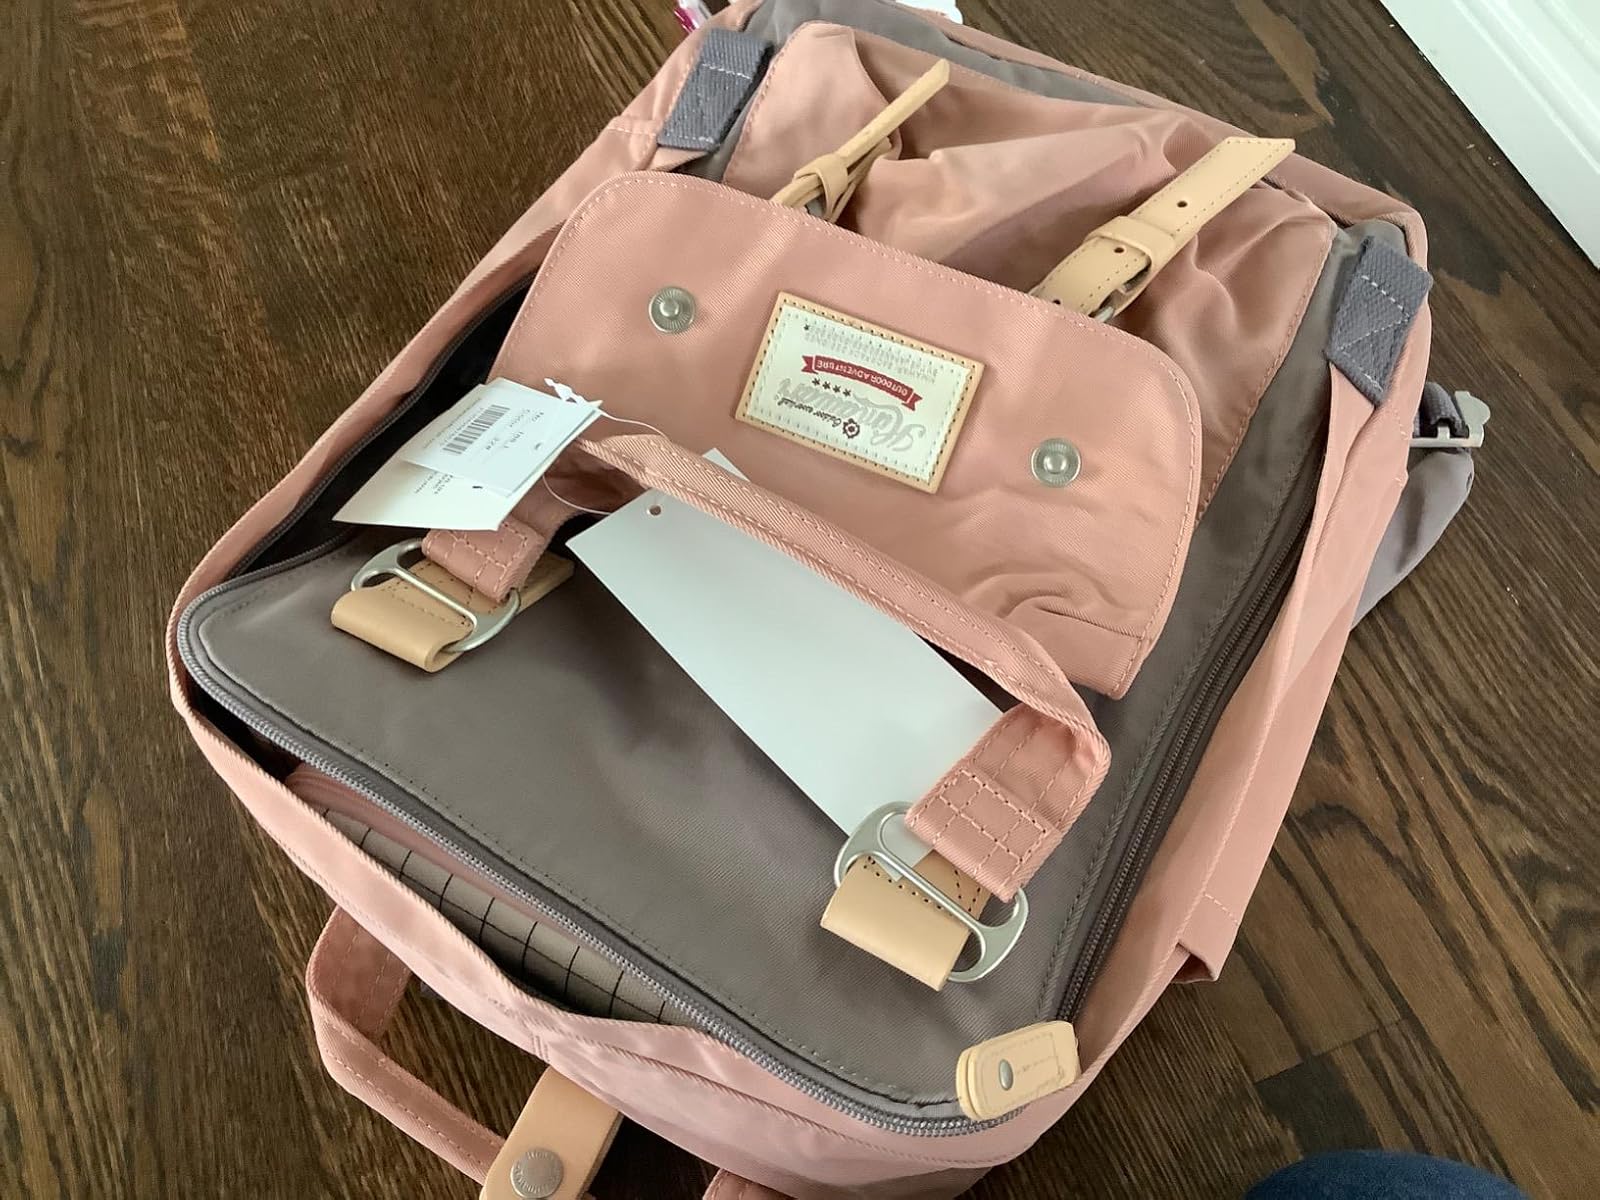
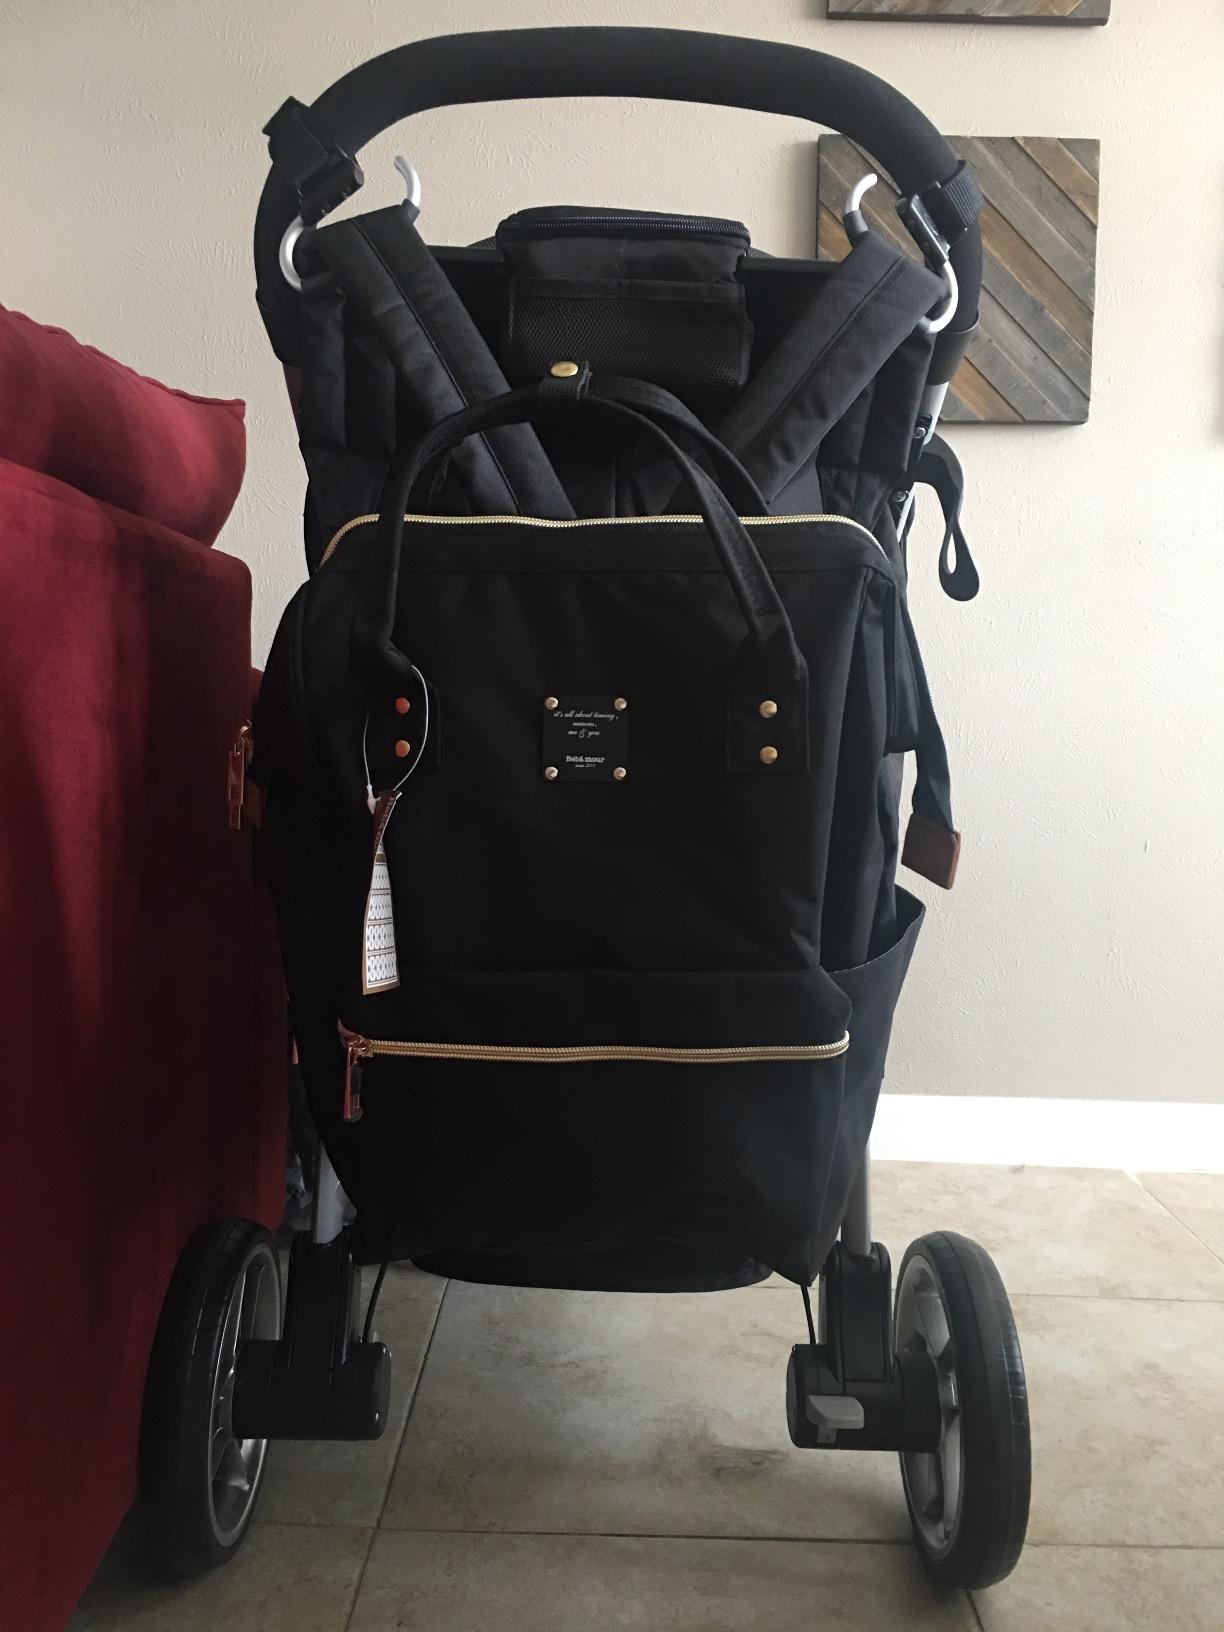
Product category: bag
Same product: no